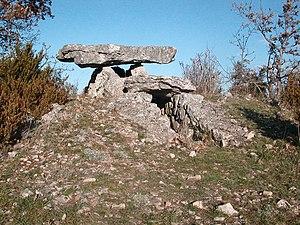
Plateau du Larzac
et article présente la liste des sites mégalithiques de l'Hérault, en France.
La Vacquerie-et-Saint-Martin-de-Castries est une commune française située dans le département de l'Hérault en région Occitanie. Elle provient de l'union en 1832 des deux anciennes communes de La Vacquerie et de Saint-Martin-de-Castries.